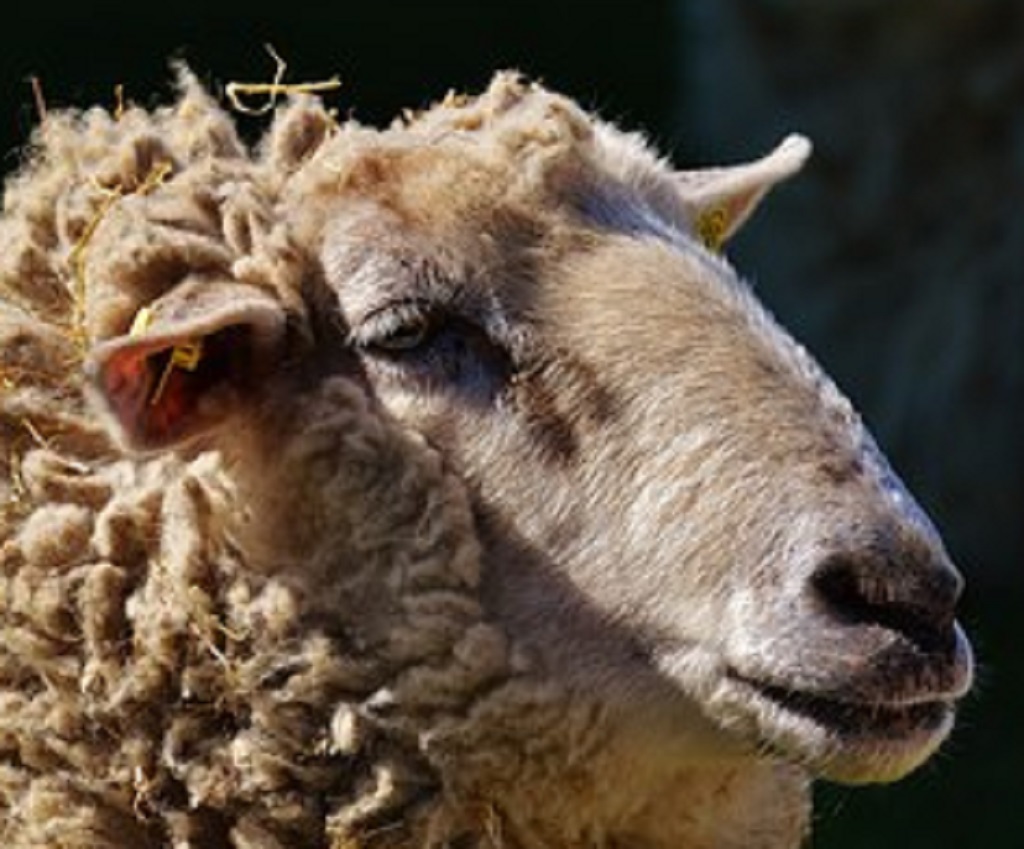
Label: no pain